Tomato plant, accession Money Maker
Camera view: bottom (45 deg); turntable rotation: 270 degrees
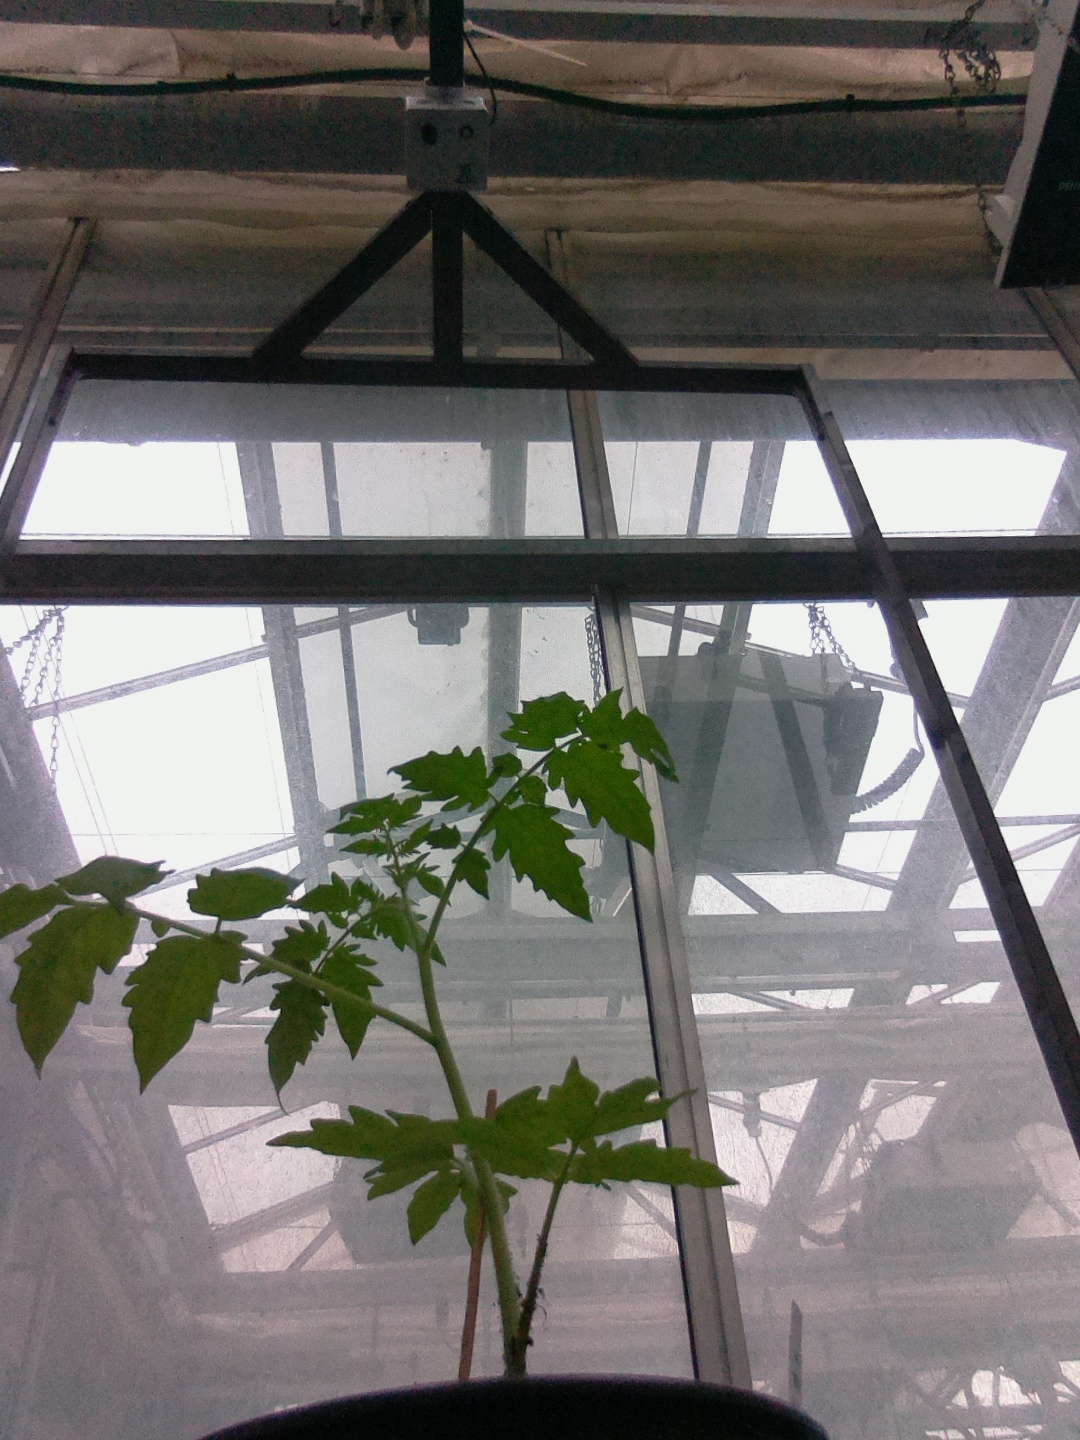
BBCH growth stage 13: 6 of true leaves visible